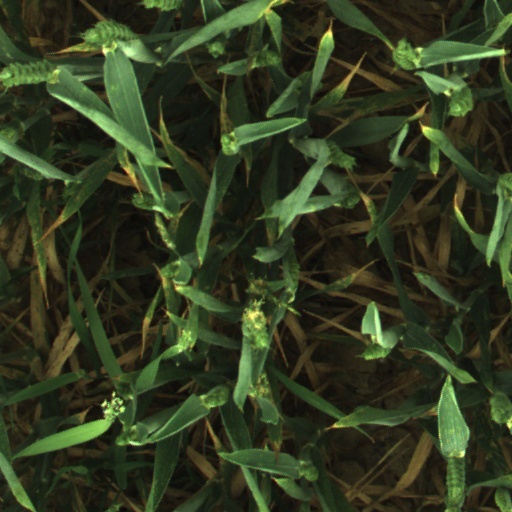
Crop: wheat